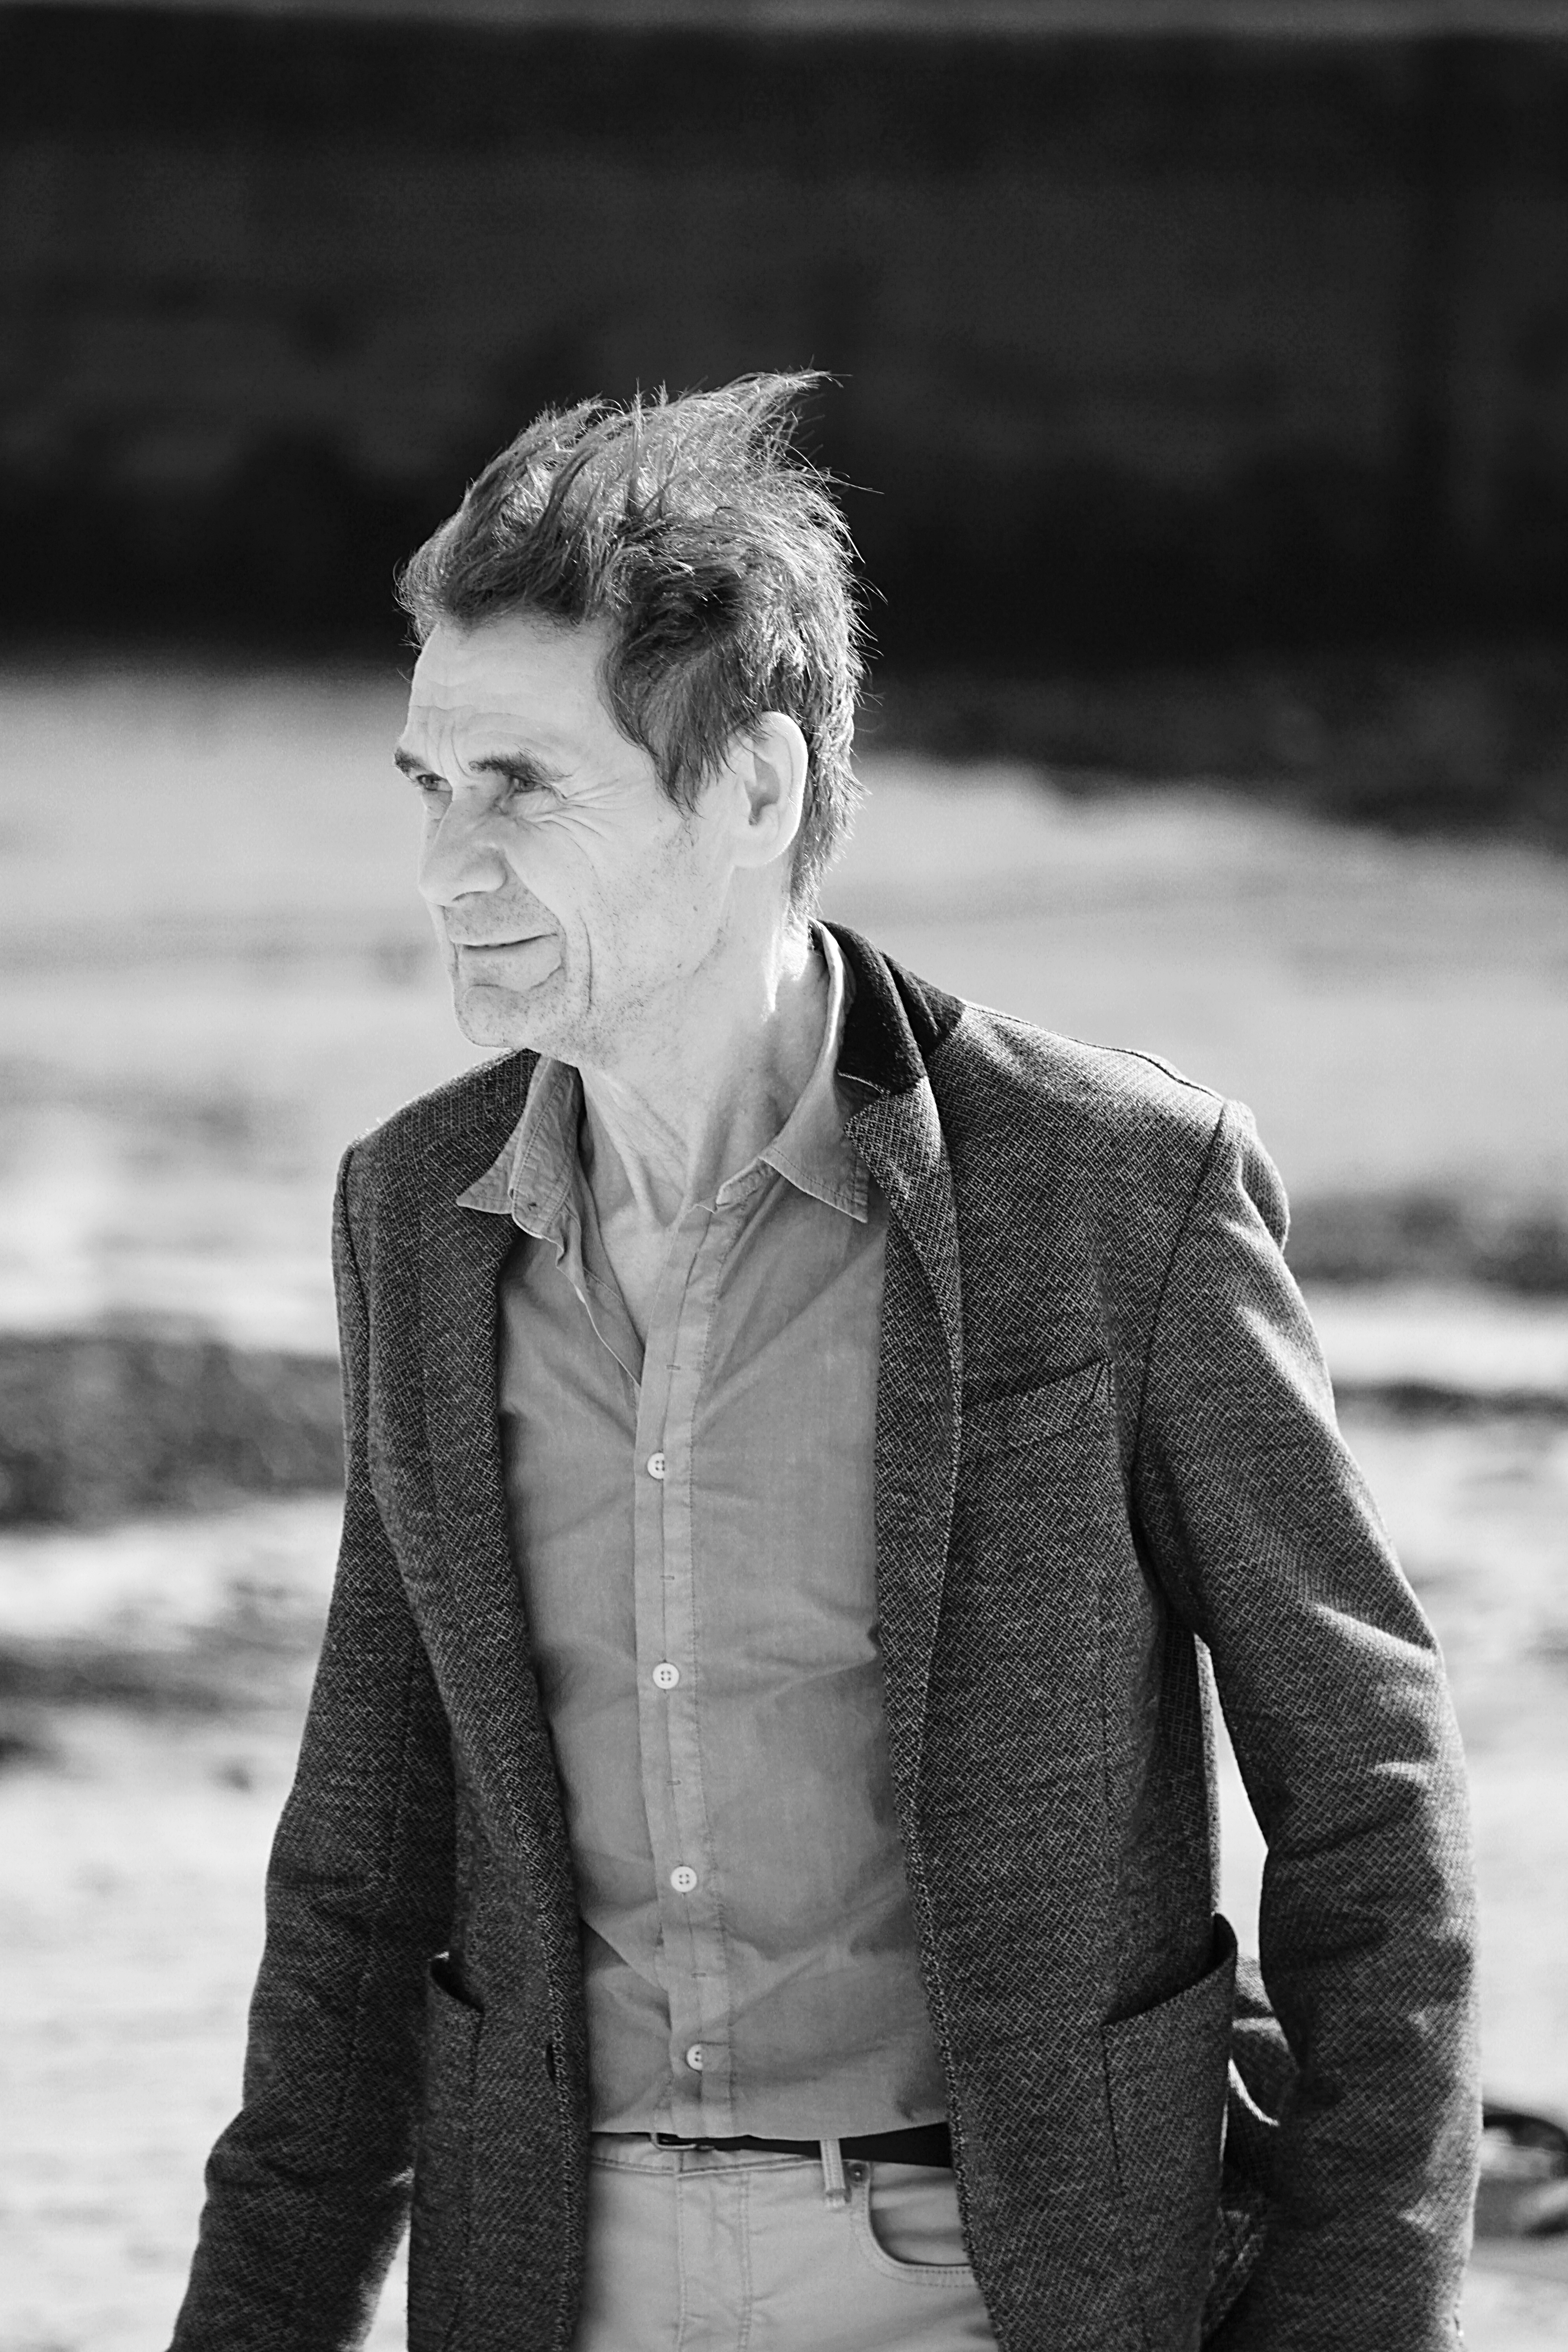
man, person, black and white, girl, white, photography, male, portrait, model, spring, sitting, fashion, black, monochrome, dress, photograph, beauty, elderly, photo shoot, monochrome photography, portrait photography, human positions